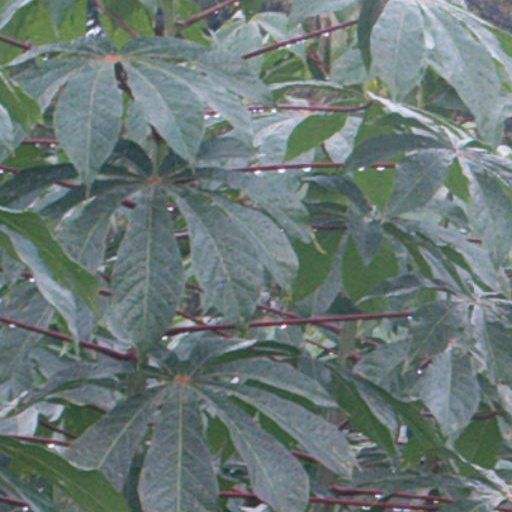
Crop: cassava